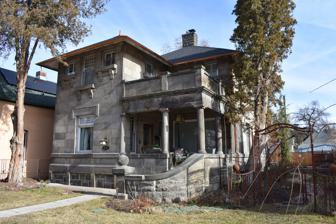
Building: Daniel F. Murphy House
Country: United States of America
Year built: 1908
Historic house in Boise, Idaho United States historic place Daniel F. Murphy House U.S. National Register of Historic Places The Daniel F. Murphy House in 2019 Show map of Idaho Show map of the United States Location 1608 N. 9th St., Boise, Idaho Coordinates 43°37′44″N 116°11′51″W / 43.62889°N 116.19750°W / 43.62889; -116.19750 ( Daniel F. Murphy House ) Area less than one acre Built 1908 ( 1908 ) Built by Murphy, Daniel F. Architectural style Bungalow/craftsman, Renaissance, Neo-Classical NRHP reference No. 82002504 Added to NRHP May 17, 1982 The Daniel F. Murphy House in Boise , Idaho , is a 2-story, Neoclassical structure with Renaissance decorative elements. The house features a sandstone facade and was completed in 1908 by owner Daniel F. Murphy. It was added to the National Register of Historic Places in 1982. Daniel F. Murphy, a stonemason in Boise, was responsible for masonry work in many local and regional buildings, including the Idaho State Capitol , St. John's Cathedral , the Montandon Building , Boise High School , the Owyhee Hotel , and the Davenport Hotel . References